Kateryna Reznik

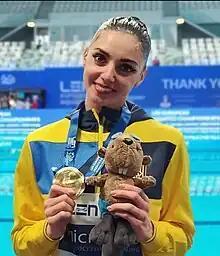
Reznik at the 2021 European Championships

Kateryna Oleksandrivna Reznik (born 20 November 1995) is a Ukrainian competitor in synchronised swimming.